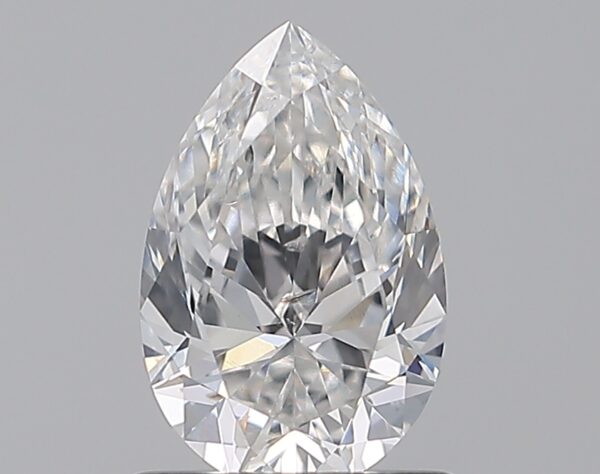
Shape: pear
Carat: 0.8
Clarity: SI2
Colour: F
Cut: EX
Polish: EX
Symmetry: VG
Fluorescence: N
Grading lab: GIA
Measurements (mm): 7.84 x 5.11 x 3.19